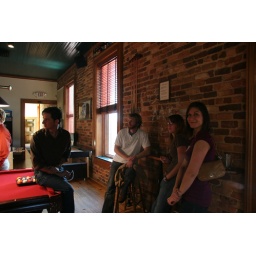
The man in the white shirt know more about beer than I do about shears!